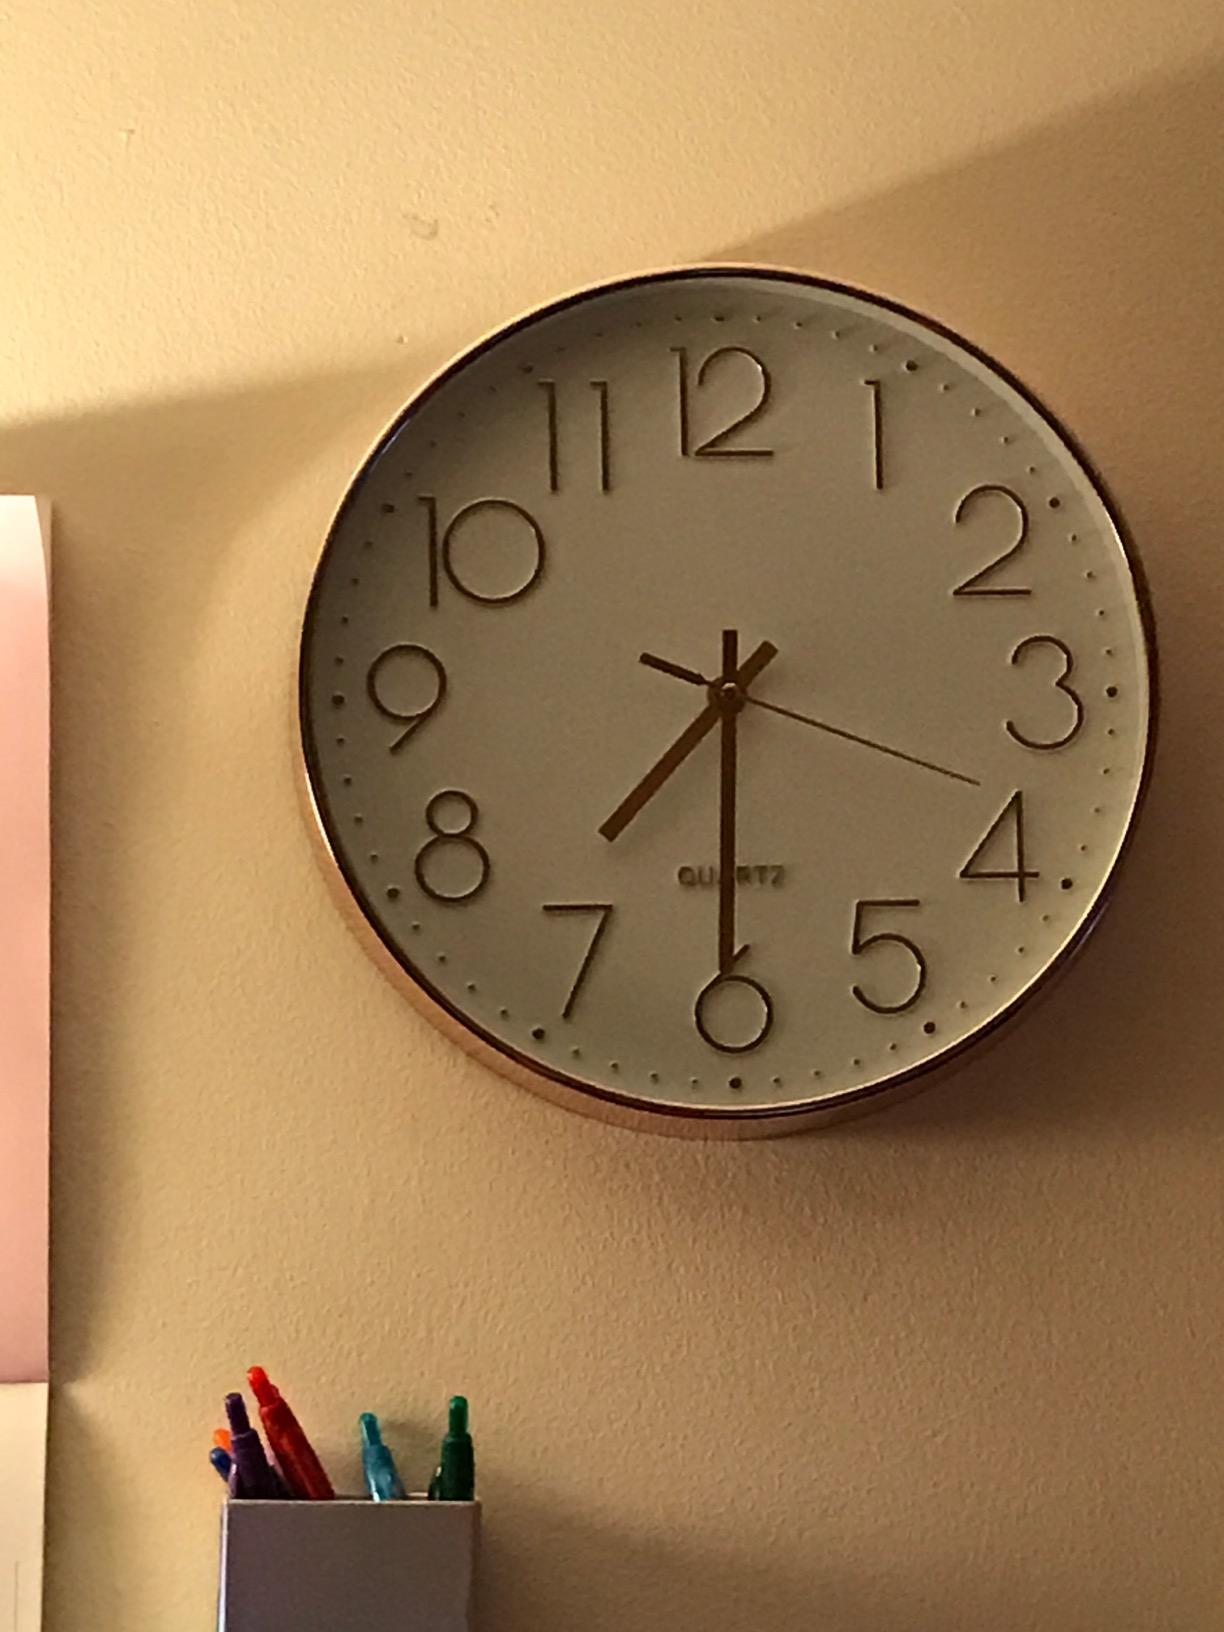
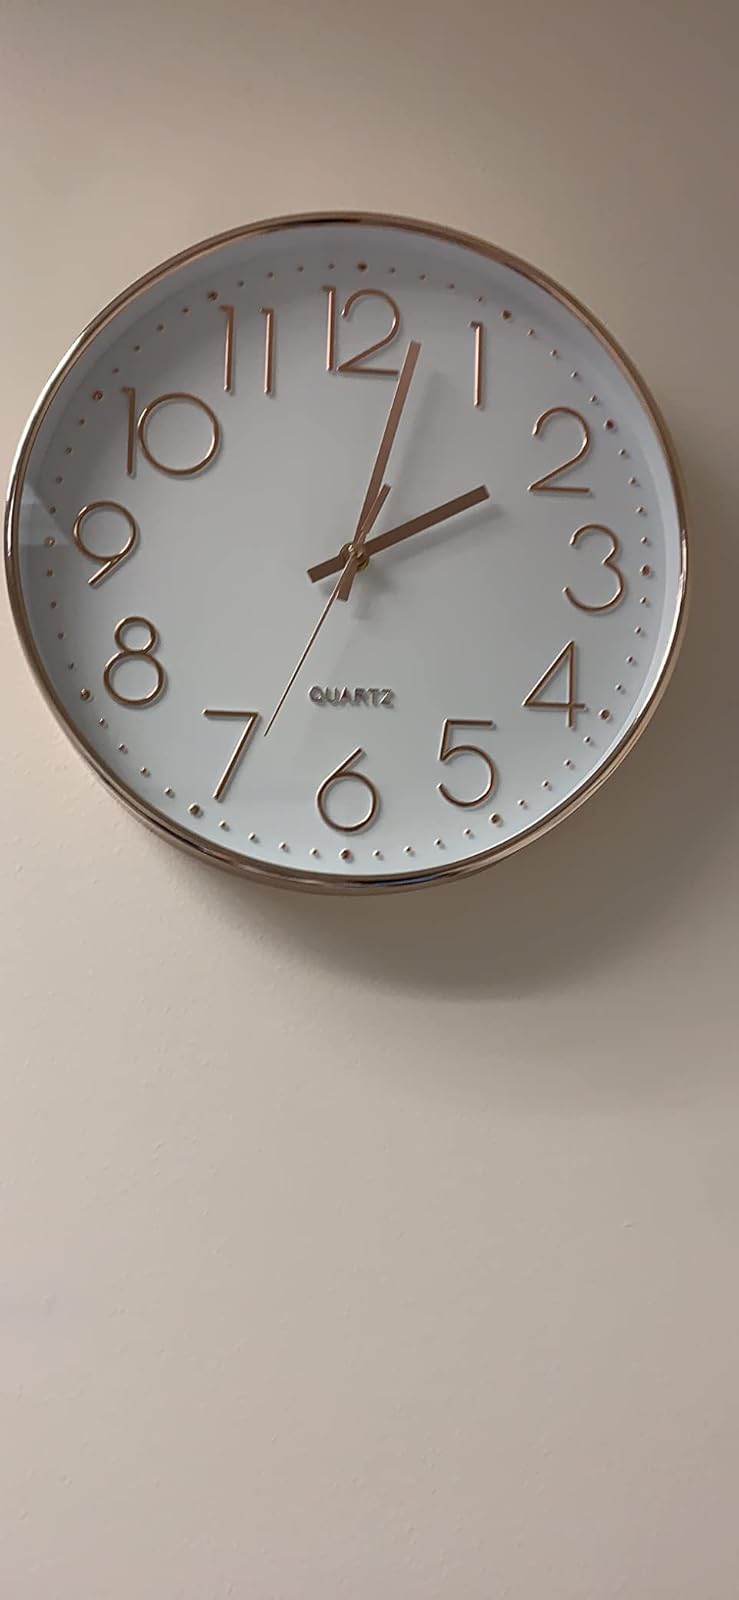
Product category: clock
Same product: yes